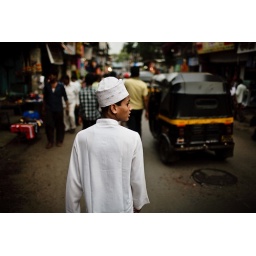
A moslum boy on a Bombay market near Sion Station.